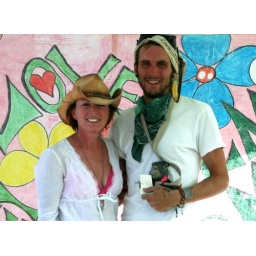
one of many green monkey that stopped in to say hello.